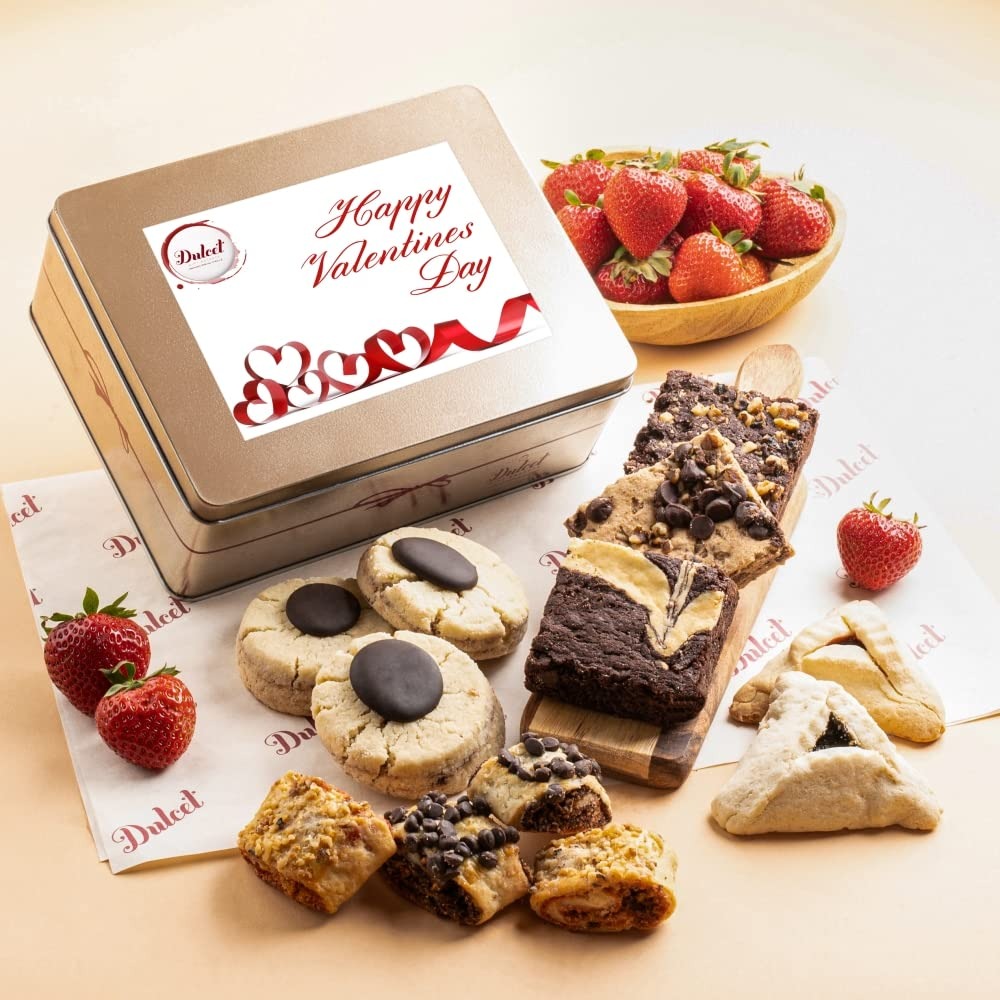
Item Name: Valentine’s Day Cookie & Brownie Tin - Delicious, Fresh Baked Snacks - Gourmet Chocolate Fudge Brownie - Ideal Gift for Women, Grandmother, Sister, Daughter, Friends
Bullet Point 1: THE BEST V’DAYS GIFT: What an awesome way to celebrate this beautiful day of love with an awesome gift basket filled with mouthwatering sweet treats! Our reusable tin box includes 3 Chinese Cookies, 2 Hamen Taschen Cookies, 3 Assorted Brownies-flavors may include: Chocolate Cheese, Chocolate Fudge, Walnut, and/or Chocolate Chip Blondie, and 1/4 Lb. Assorted Rugelah-flavors include: Chocolate Chip, Cinnamon Sugar, Apricot, and/or Raspberry.
Bullet Point 2: LOVELY PRESENTATION: Our reusable tin arrives sealed, with individually wrapped fresh baked goodies hidden inside. Our lovely valentines gift tin is the perfect way to show love and appreciation. The tin container is accentuated with a Valentine's Day sticker and assembled with the utmost care, artfully arranged for prime presentation.
Bullet Point 3: THE GIFT THEY'LL LOVE: The ideal gift to show your love! A Dulcet gift basket is the perfect gift idea that will enlighten anyone. Whether it's a gift for your BFF, Spouse, or loved one. Send it to surprise your boy/girlfriend. This package is a heavenly indulgence that will delight them all!
Bullet Point 4: FRESHNESS: Our goal is to bring you the very best in design. Each Dulcet pastry is individually wrapped to ensure the utmost freshness. All of our amazing pastries. We have the right to change Products and Flavors upon availability for equal valued products.
Bullet Point 5: SATISFACTION: We love our present basket so much, and we're sure you will feel the same. If, for any reason, you or your recipient aren't fully satisfied with our products, we'll be there for you! What are you waiting for? Buy us with confidence!
Product Description: Share an assortment of heavenly bakery treats with someone special, or set out this delicious array at your next celebration. Among the goodies are fudge Brownies, heavenly buttery and flaky Rugelah, and an assortment of scrumptious Cookies. It all arrives wrapped up in a reusable gift tin.
Value: 1.0
Unit: Count

Price: 59.99